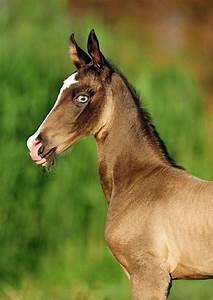
horse